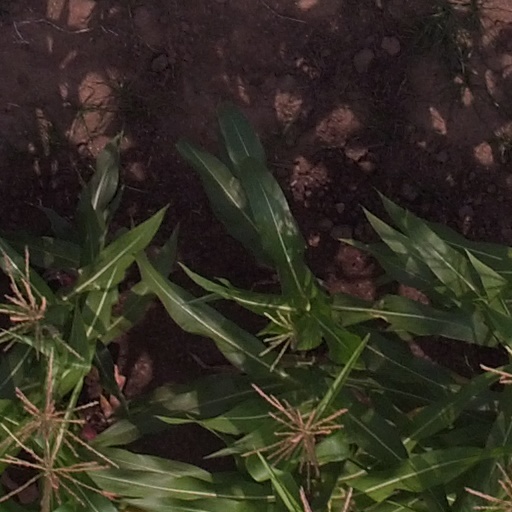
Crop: maize; corn